Hampton Colored School

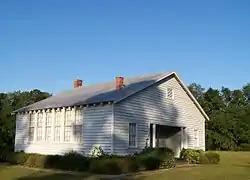
Hampton Colored School, January 2006

Hampton Colored School is a historic school for African-American students located at Hampton, Hampton County, South Carolina. It was built in 1929, and is a one-story, front-gable, rectangular, frame building. It has clapboard siding, a tin roof, exposed rafters, and a brick pier foundation. It remained the only black school in Hampton until 1947, when Hampton Colored High School was built and the Hampton Colored School became the lunchroom for the high school.